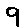
Label: 9